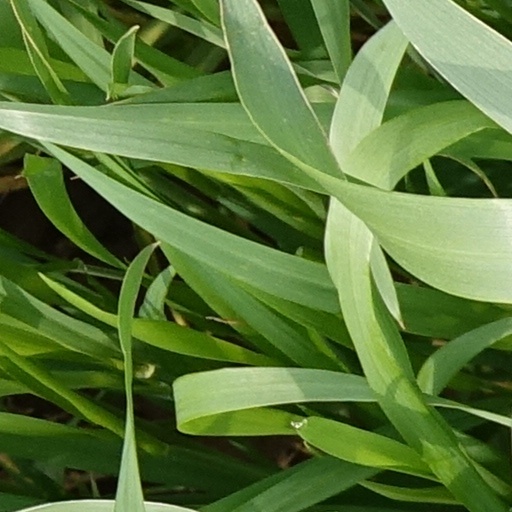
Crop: wheat